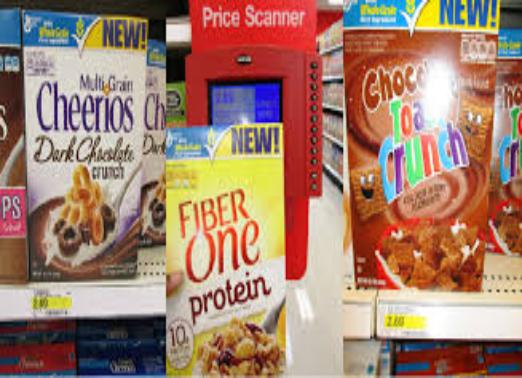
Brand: Chocolate Toast Crunch
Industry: Food